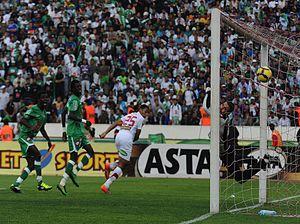
RCA vs WAC
Casablanca est une ville située au centre-ouest du Maroc. Capitale économique du pays et plus grande ville du Maghreb par la population, elle est située sur la côte atlantique, à environ 80 km au sud de Rabat, la capitale administrative.